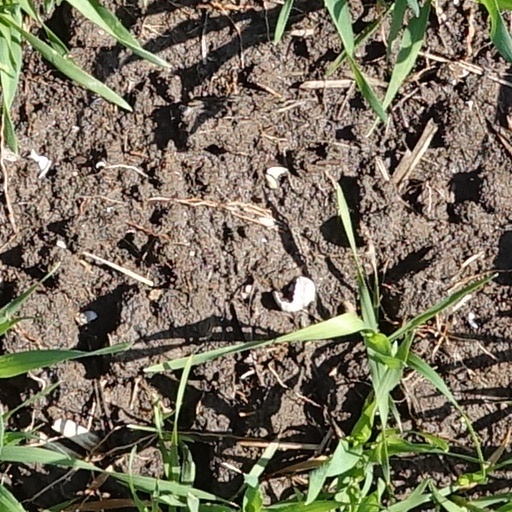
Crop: wheat